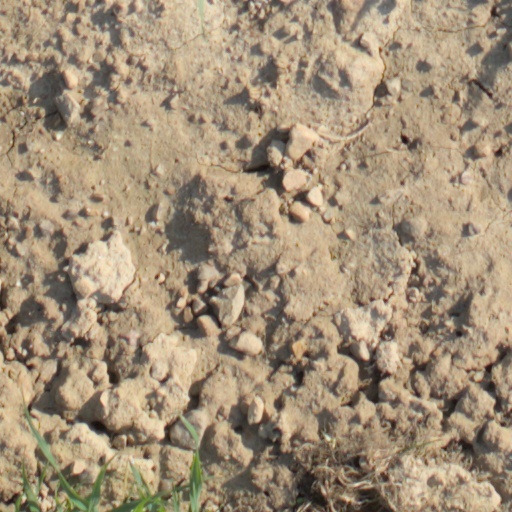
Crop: wheat